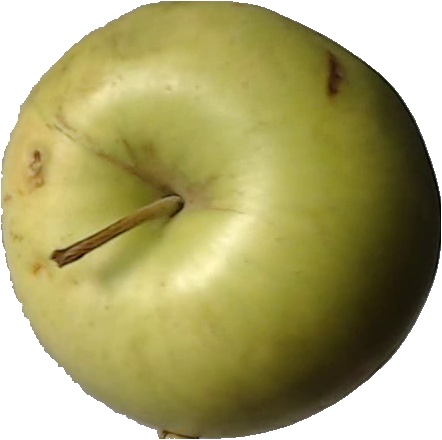
Label: apple_golden_3